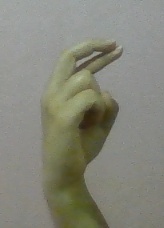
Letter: zay